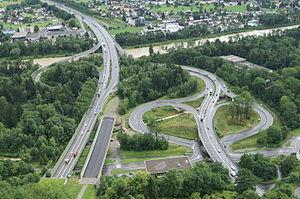
L'autoroute autrichienne A14 est un axe autoroutier situé en Autriche, qui relie l'autoroute 96 allemande au niveau de Hörbranz à Bludenz.